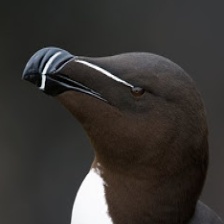
Species: RAZORBILL
Scientific name: ALCA TORDA